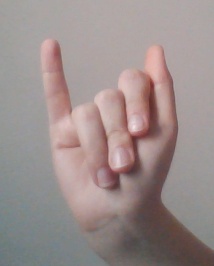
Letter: meem